Band of the Estonian Defence Forces

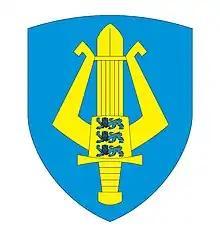

The Kaitseväe orkester, known in Anglophone countries as the Band of the Estonian Defence Forces, is the official military band service of the Estonian Defence Forces. The main task of the band is to play music at all national and military ceremonies. The band's repertoire includes mostly classical and marching music. It is currently made up of 40 musicians. From 1996 to 2019, the conductor of the band was Lieutenant Colonel Peeter Saan. Each year, the band takes part in about 220 concerts, festivals, and ceremonial parades of the Defence Forces (such as the annual independence day parade in Tallinn). It has also performed at venues abroad in countries like Lithuania, France and Germany. Traditionally, the band holds Autumn and Spring concerts in the Estonia Concert Hall.